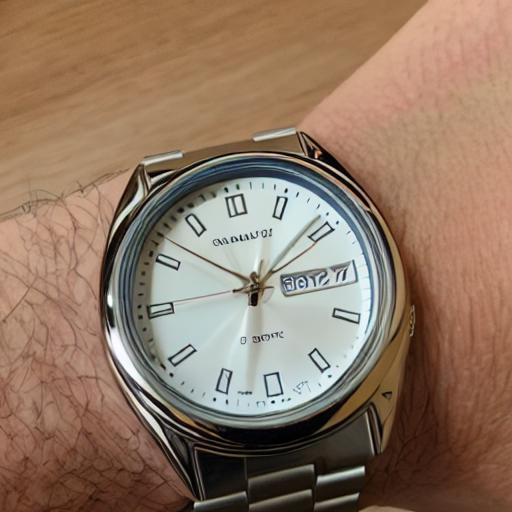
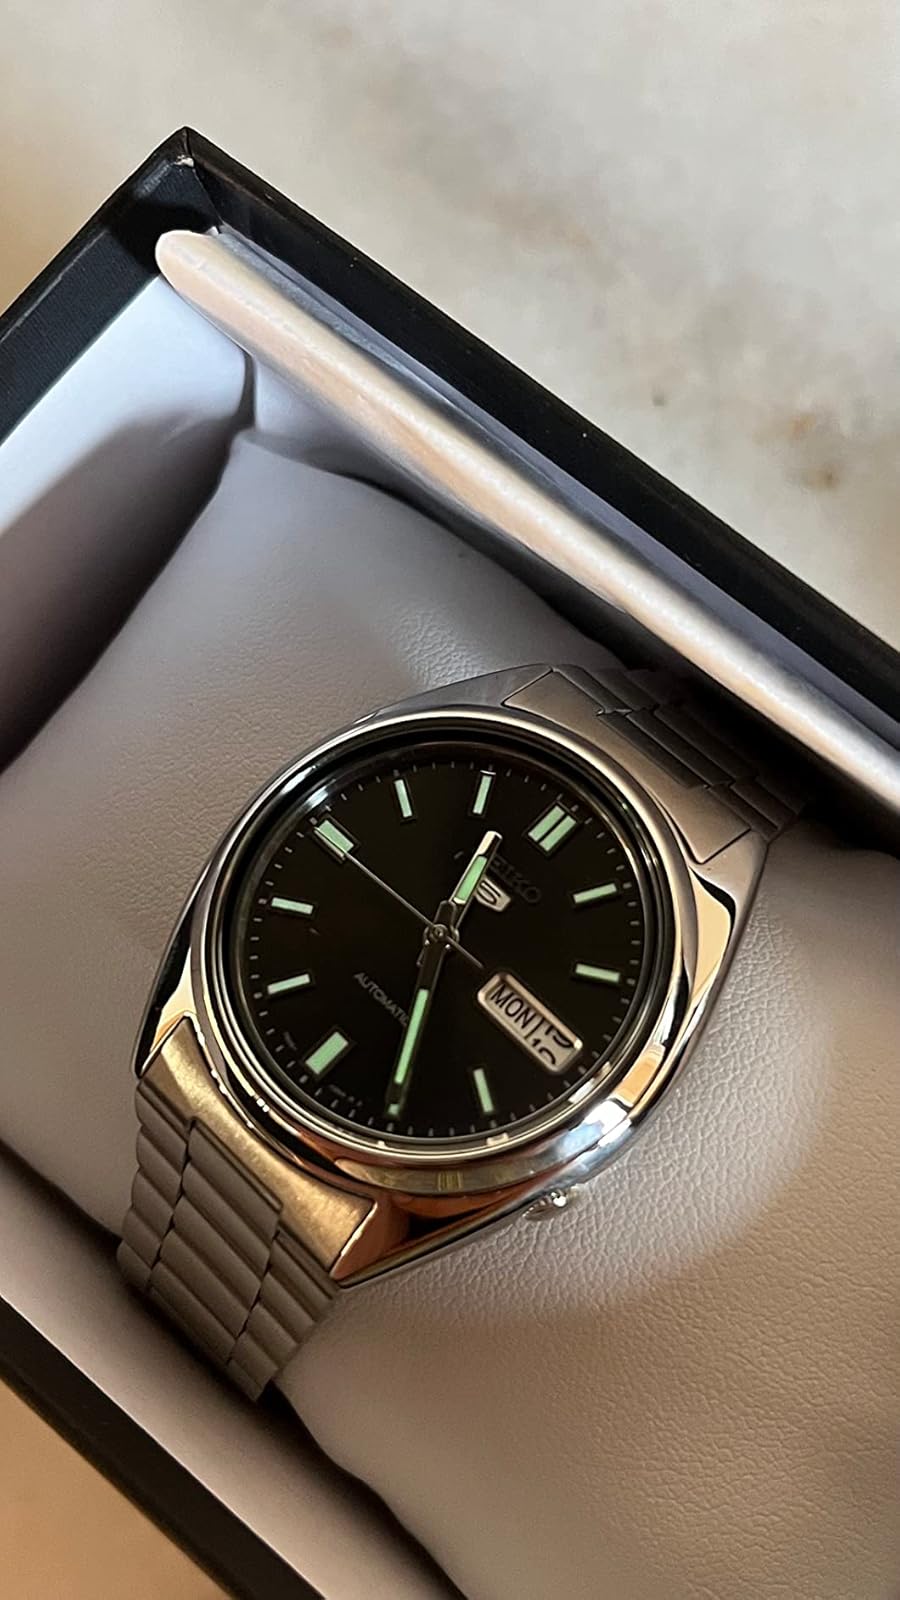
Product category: accessories_watch
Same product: no